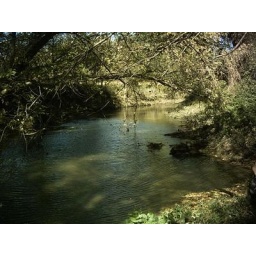
the sandusky river in back of our house